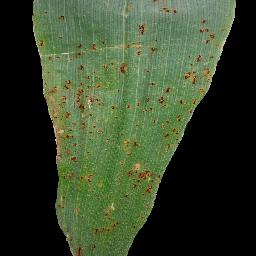
Label: Corn_(Maize)___Common_Rust